Ferrante Pallavicino

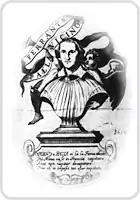

Ferrante Pallavicino (23 March 1615 – 5 March 1644) was an Italian writer of numerous antisocial and obscene stories and novels with biblical and profane themes, lampoons and satires in Venice which, according to Edward Muir, "were so popular that booksellers and printers bought them from him at a premium." Pallavicino's scandalous satires, which cost him his head at the age of twenty-eight, were all published under pseudonyms or anonymously.